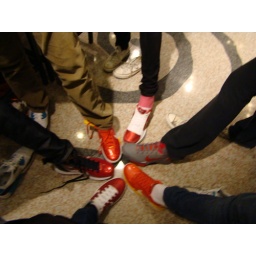
orange team in red shoes